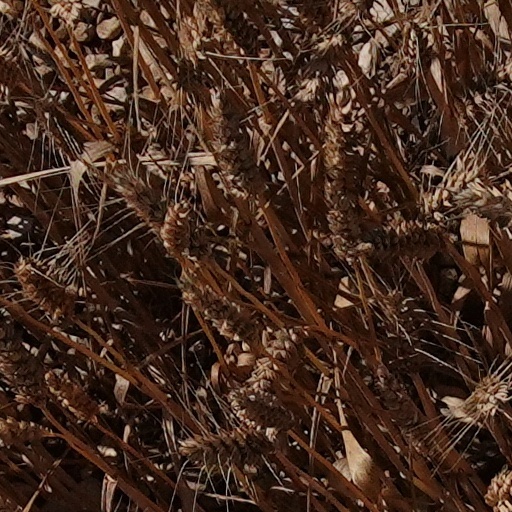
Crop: wheat